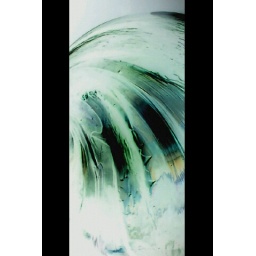
glass bowl in negitive